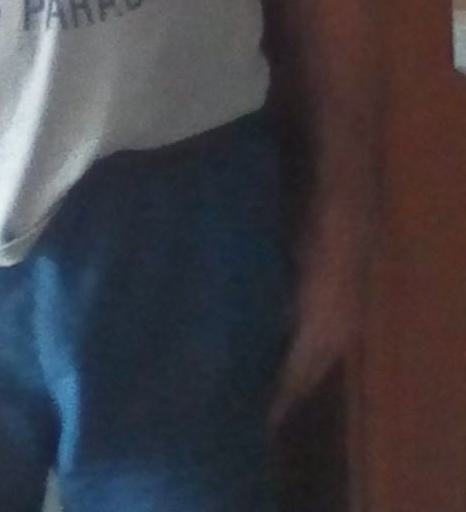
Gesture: no_gesture